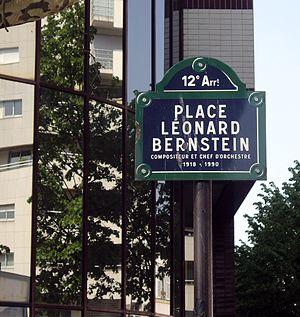
Place Léonard-Bernstein, Paris 12e.
La place Léonard-Bernstein est une voie située dans le quartier de Bercy du 12ᵉ arrondissement de Paris.